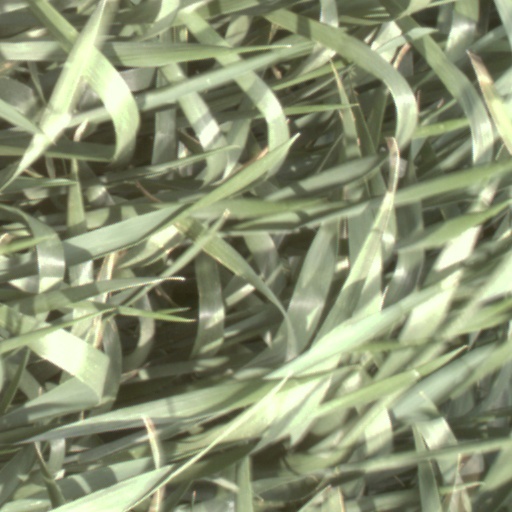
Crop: wheat